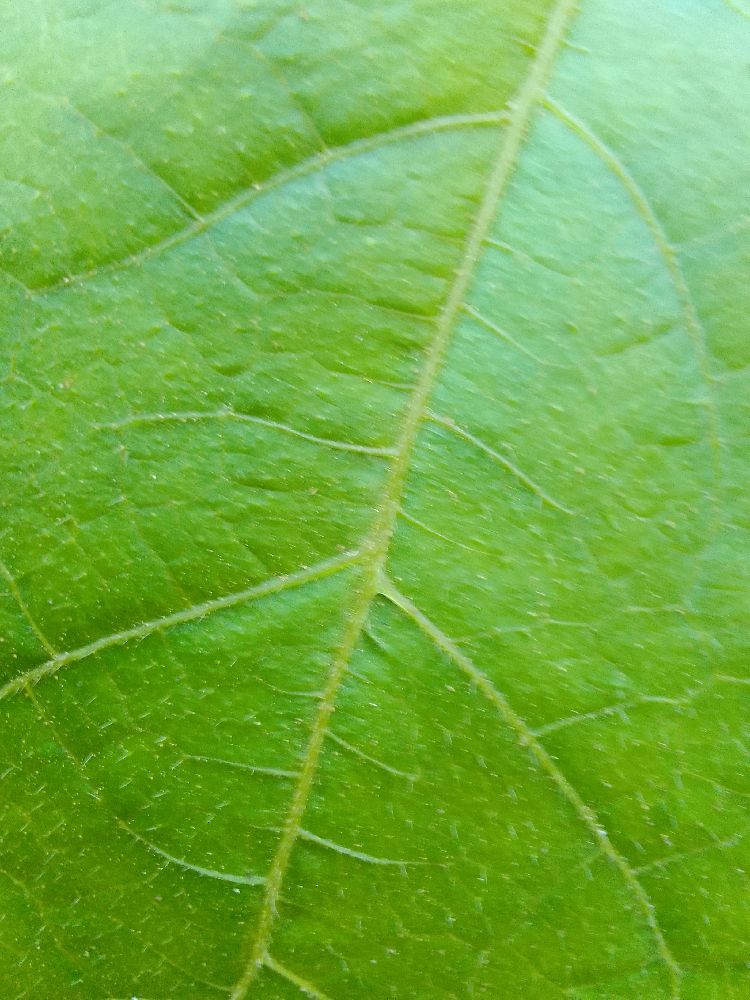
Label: healthy